Saudia Flight 163

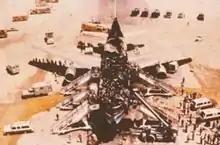
An overview of Saudia Flight 163 after the fire

Flight 163 departed Quaid-e-Azam International Airport (now Jinnah International Airport) in Karachi, Pakistan, at 18:32 Pakistan time (13:32 UTC) bound for Kandara Airport in Jeddah, Saudi Arabia, with a scheduled intermediate stop at Riyadh Airport. The flight arrived in Riyadh at 19:06 Saudi time (16:06 UTC) and had a two-hour layover for refueling. During the layover, several of the passengers disembarked. After refueling, the flight took off at 21:08 (18:08 UTC) bound for Jeddah.